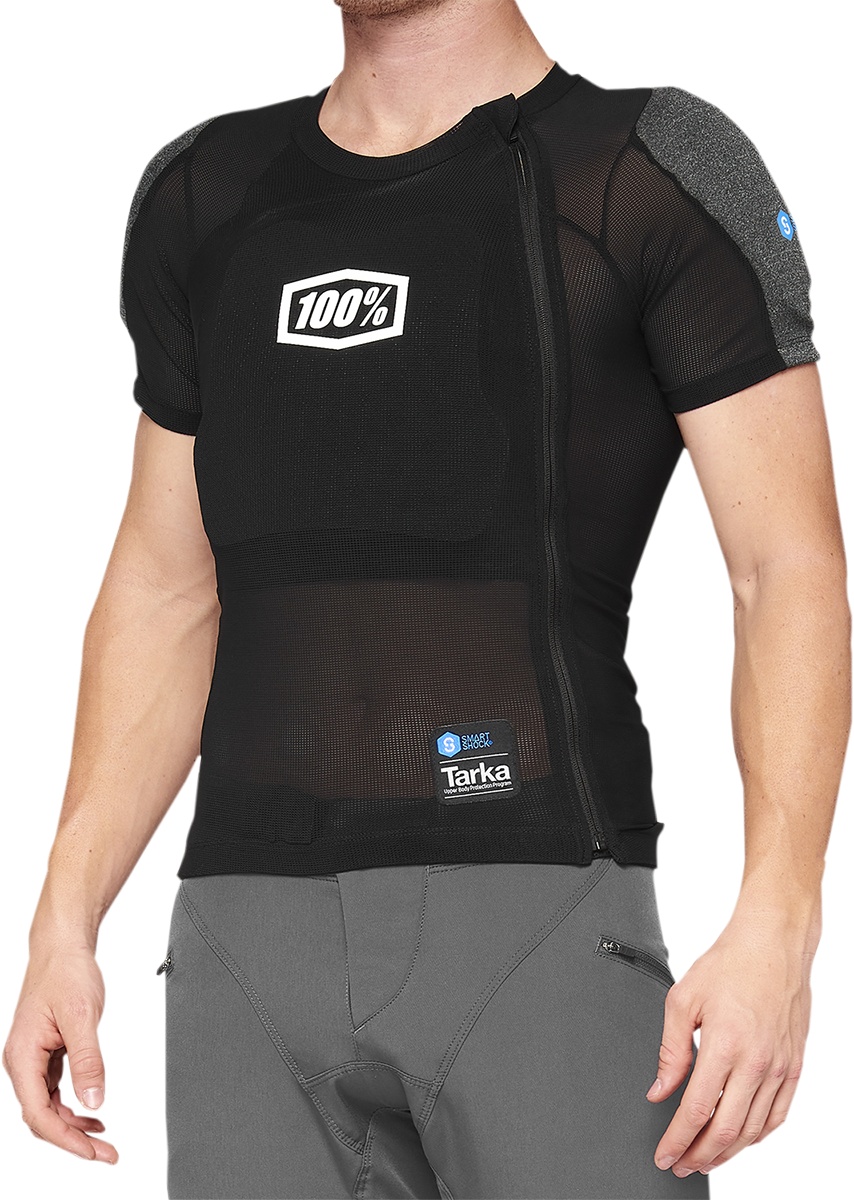
Tarka Guard - Short Sleeve - Black - XL (Each)-27011091 PU
Tarka Guard - Short Sleeve - Black - XL Tarka Vest Guard — Short Sleeve Removable protection inserts provide versatility to match your riding demands SmartShock® Back and Chest Protection Enhanced design lines for ideal fit, performance, and mobility Durable mesh body with anti-microbial and wicking properties for maximum comfort Silicone elastic at hem aids in keeping protection in place Stylish off-set front zipper for application and removal ease
Brand: 100%
Category: Sporting Goods > Outdoor Recreation > Equestrian > Horse Vaulting Accessories